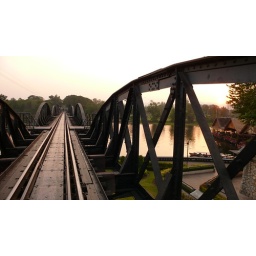
the bridge over river kwai.